1902 in rail transport

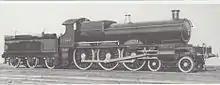
Great Western Railway 'Saint' Class prototype

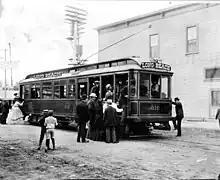
Pacific Electric Railway passenger car number 219 on the first day of service from Los Angeles to Long Beach, California.

July 4 – Pacific Electric Railway opens its first interurban line to connect Los Angeles and Long Beach, California.